Kosuvaripalle

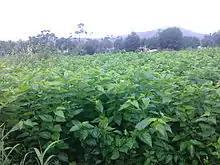

The economy is based on agriculture and main products include tomato, mango, groundnut, tamarind and silk. Tomatoes and other agriculture products from here are supplied to the Madanapalle Market. Kosuvari Palle is also famous for custard apple, which come from surrounding hills and agricultural fields.